Official portraits of Donald Trump

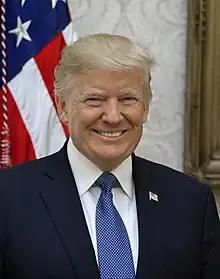
Trump's first presidential portrait, taken in October 2017 by Shealah Craighead

In December 2016, Trump released his official portrait as president-elect. No person has been credited with taking the photograph, which was added to the White House website upon Trump's inauguration on January 20, 2017. Trump also briefly used the portrait on Twitter as his profile picture on the official @POTUS account. In the portrait, Trump is wearing his characteristic red tie. The flag of the United States and the portico of the White House are visible in the background; Trump is standing in front of what appears to be a green-screen image of the White House. Trump has a serious expression, and is staring at the camera without smiling. Trump is leaning forwards, and appears to be illuminated from below.